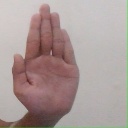
अक्षर: ध